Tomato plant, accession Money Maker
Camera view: vertical (180 deg); turntable rotation: 30 degrees
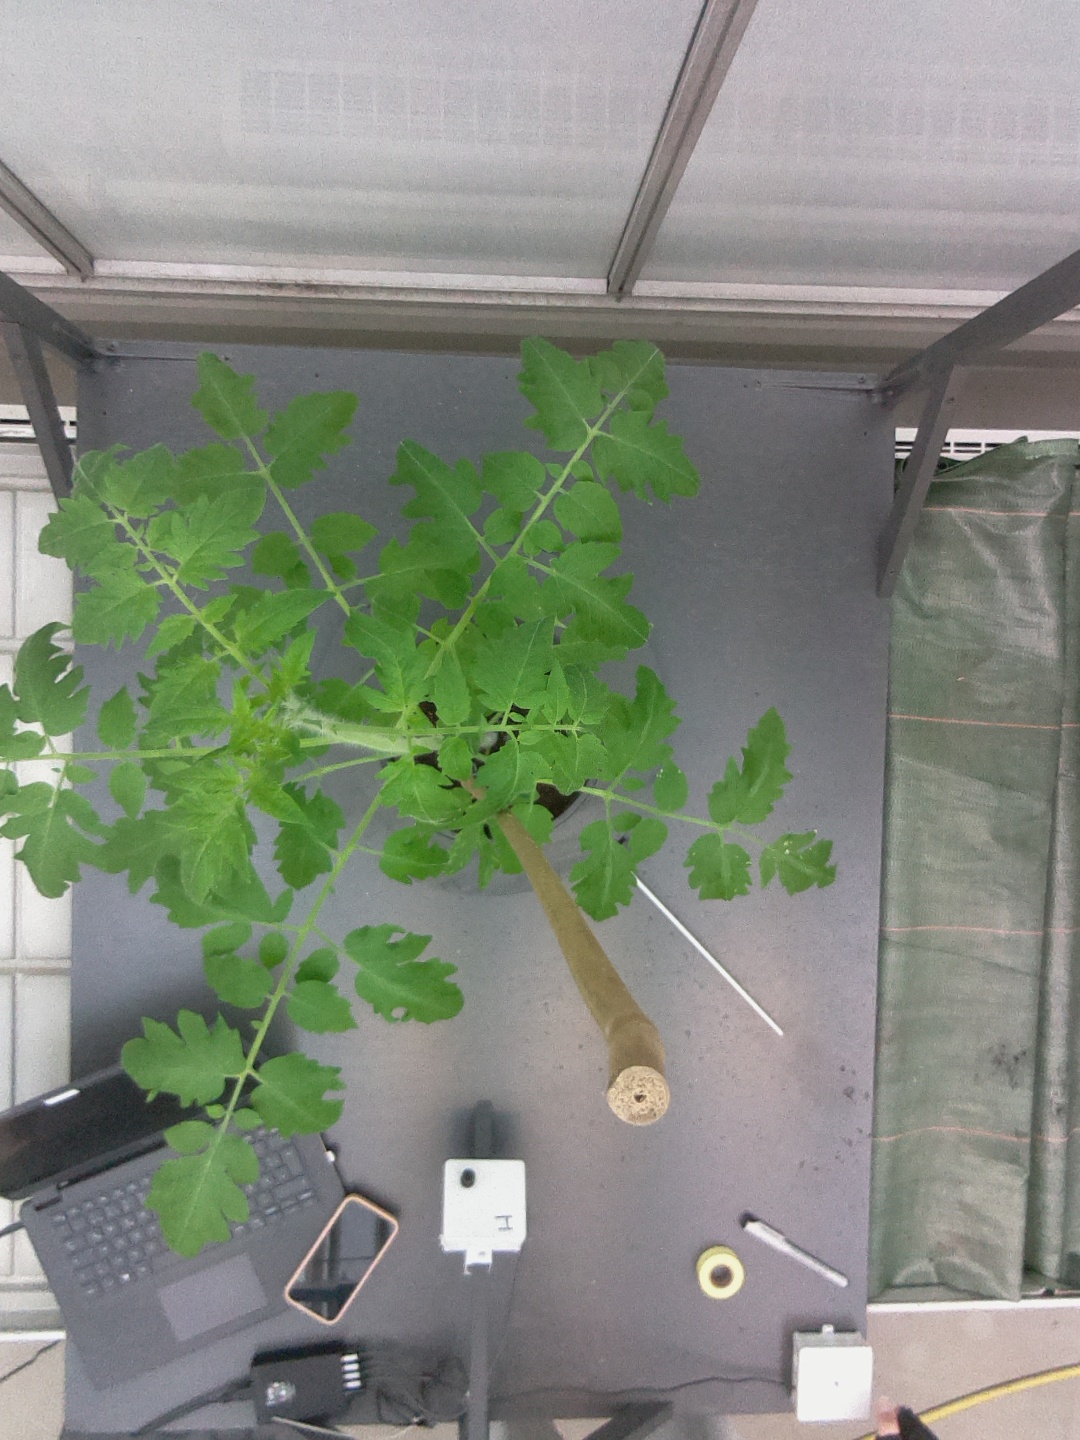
BBCH growth stage 16: 12 of true leaves visible